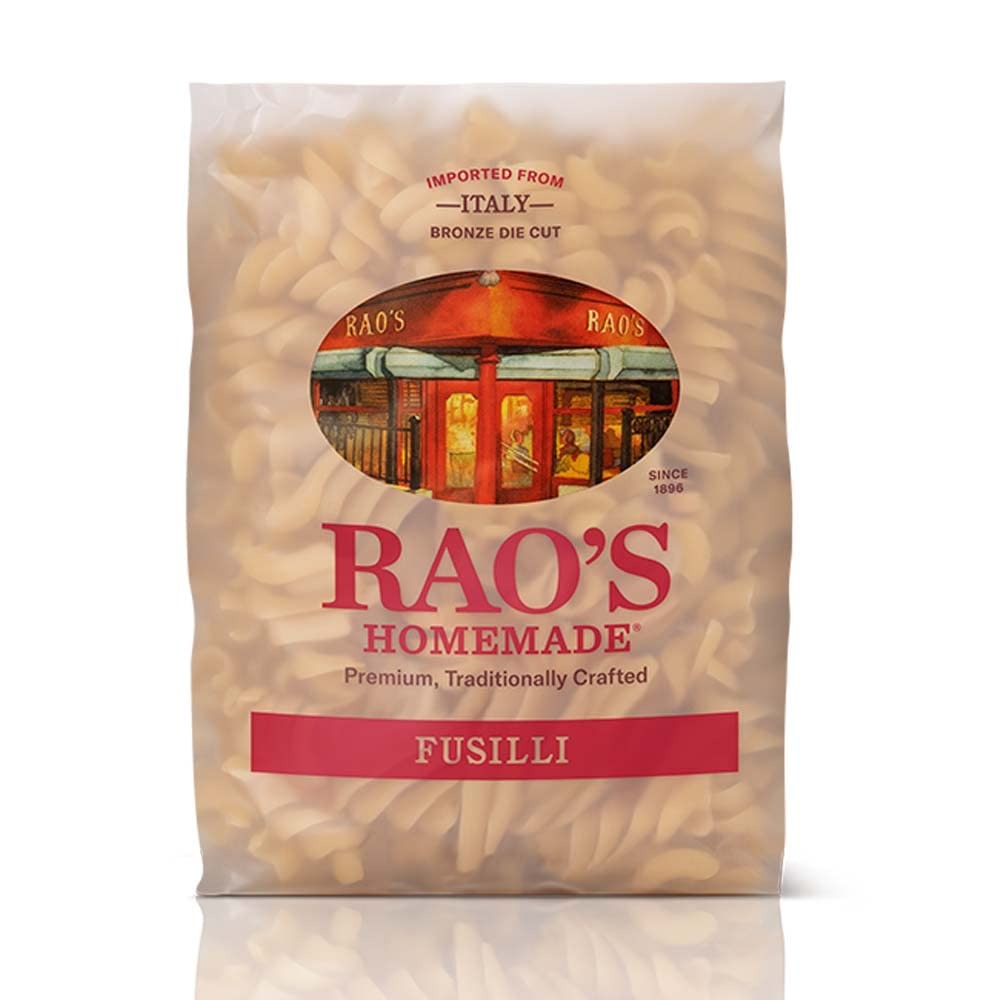
Item Name: Rao's Homemade Fusili Pasta, 16 Ounce
Bullet Point 1: Our pasta is made with only two ingredients semolina flour and water.
Bullet Point 2: We use traditional bronze dies to cut our pasta creating grooves that grab every drop of sauce.
Bullet Point 3: Rao's Fusili pasta
Value: 16.0
Unit: Ounce

Price: 3.34